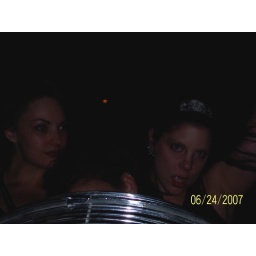
the fan brings out the animal in roller girls